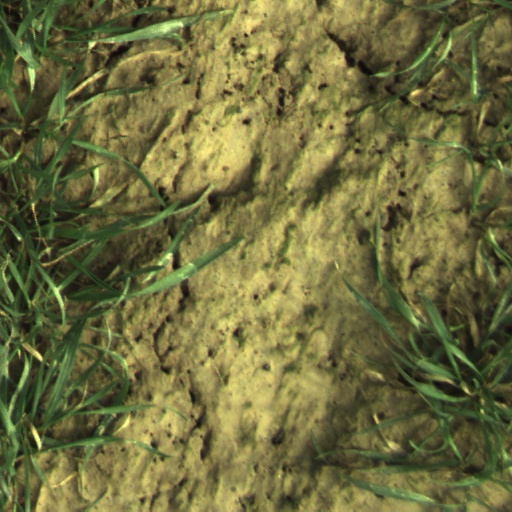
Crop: wheat